Maxime Dethomas

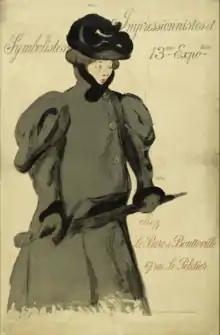
Poster designed by Maxime Dethomas and printed by Auguste Clot for the thirteenth Impressionists and Symbolists exhibition at the Barc de Bouttville, opening December 26, 1896. The original artwork is held at the Musée des Beaux-Arts, Bordeaux.

Dethomas and Toulouse-Lautrec's adventures together were not limited to the streets of Paris. If Dethomas' close friend Gabrielle Dorziat is to be believed, during the month of October, 1894, Dethomas and Toulouse-Lautrec travelled to Spain together, stopping at Madrid, Cordoue and Seville. In subsequent years their travels continued, visiting exhibitions, museums and mutual friends or exploring towns such as Granville, Arromanches and Dinard, at which Dethomas had made use of a summerhouse. During the summer of 1895, they journeyed to the coast of Normandy together. From photographs taken by Dethomas at Saint-Malo with the Natansons during one such trip, he later modelled two portraits of Toulouse-Lautrec, both of which are held at the Musée Toulouse-Lautrec.